Ponta Grossa

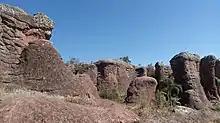
Sandstone of the Vila Velha Park, mystically known as the "City of Lost Stones", remembering an ancient city of ruins

It is famous the sandstone of the Vila Velha Park, an example of ruiniform relief. In geological terms the forms visualized are recent, originated during the gondwana megacontinente, where South America was linked to Africa, Oceania, Antarctica and India. In which the ruins lie in the Carboniferous period was a more southern latitude covered by glaciers. The landscape itself was formed after several burials and erosive processes. Different shapes can be found: flutes, dissolution cones, pointed tops, towers and pillars. Although the popular saying has long ago explained that Vila Velha was originated by the action of the wind, geological research however has been stating that it is the fruit of rainwater, action of the solar energy, changes in temperature and activity of living beings on the rock (in discontinuities and shear zone).